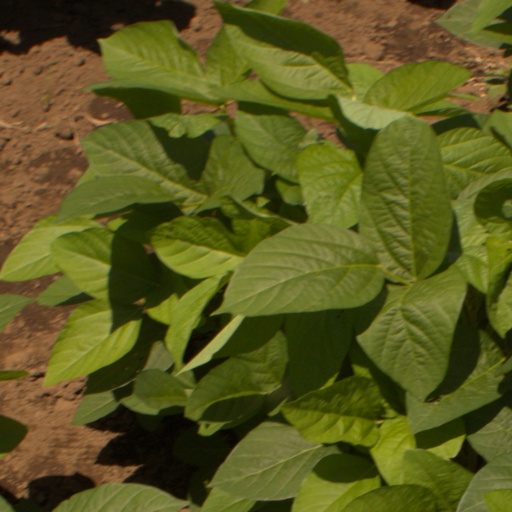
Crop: soybean